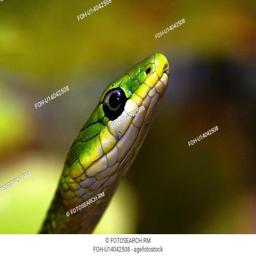
Animal: snakes